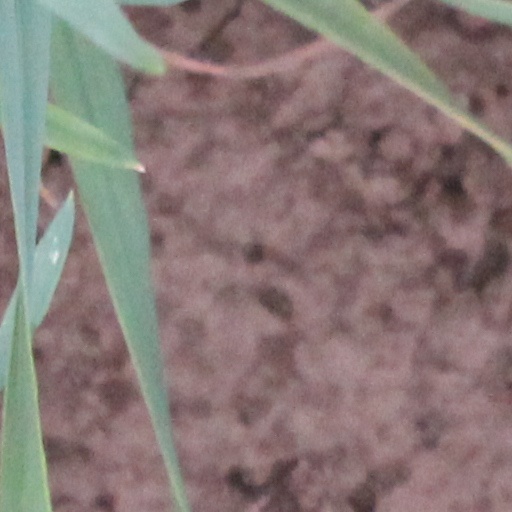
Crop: wheat